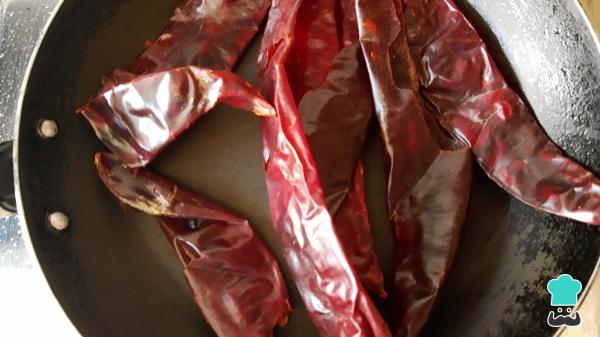
Comienza la receta de enchiladas de pipián tatemando los chiles en un sartén o comal por algunos segundos. Debes darles la vuelta para evitar que se quemen, ya que si lo hacen tomarían un sabor amargo.